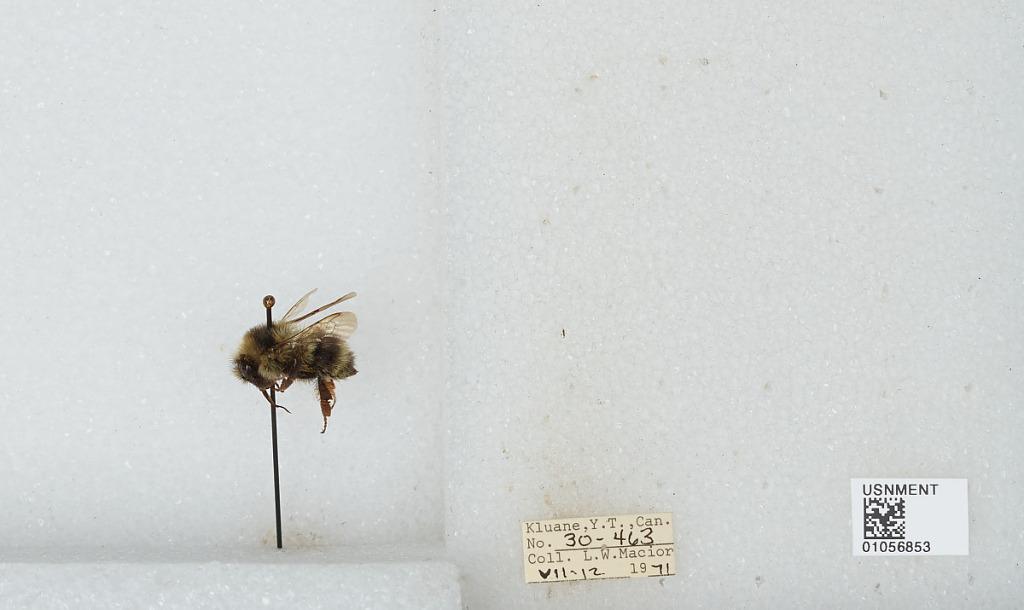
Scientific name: Bombus bifarius nearcticus
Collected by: L. Macior
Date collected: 1971-7-12
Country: Canada
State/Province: Yukon Territory
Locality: Kluane
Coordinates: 60.75, -139.5